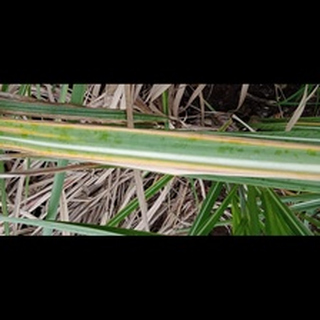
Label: sugarcane_yellow_leaf_disease